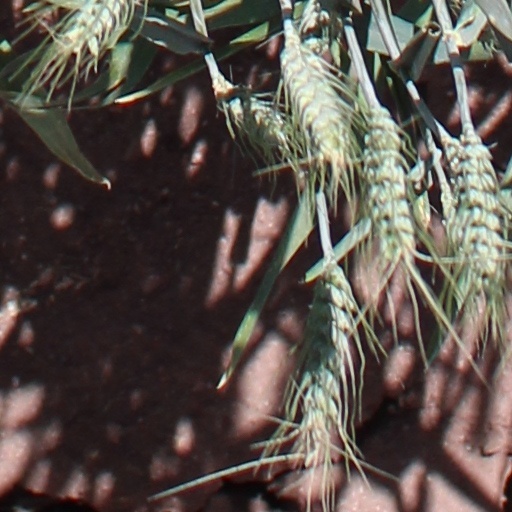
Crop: wheat